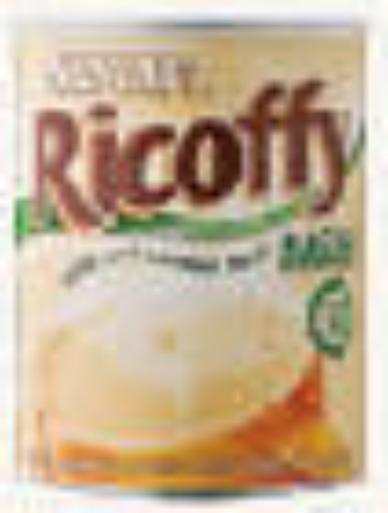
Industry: Food